Albert Pinhasov

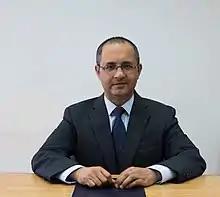
Albert Pinhasov

Albert Pinhasov (born 9 February 1972) is the Rector of Ariel University. He is a researcher in the fields of Molecular Psychiatry and Psychopharmacology. Prior to being elected as the Rector, he served as the Vice President and Dean for Research & Development and the Head of the Department of Molecular Biology at Ariel University.